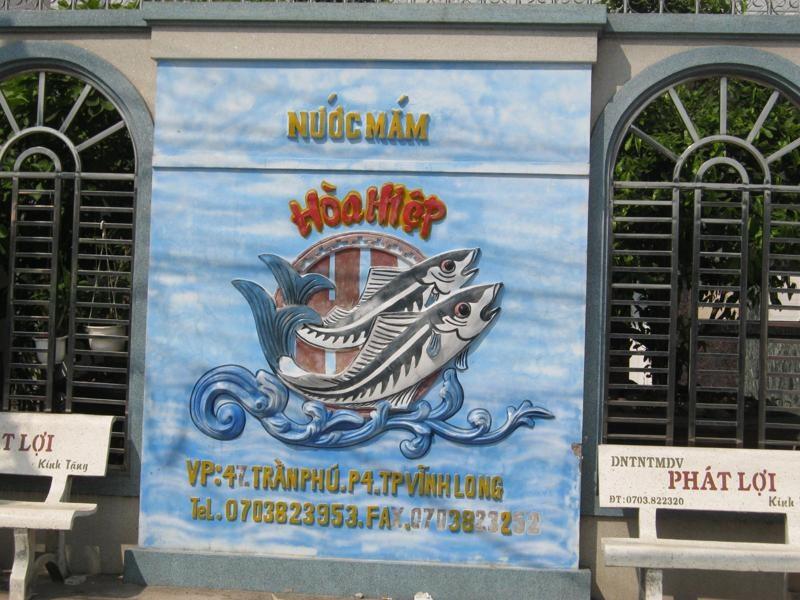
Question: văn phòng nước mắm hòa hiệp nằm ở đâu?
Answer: văn phòng nước mắm hòa hiệp nằm ở 47 trần phú. p4. tpvĩnhlong